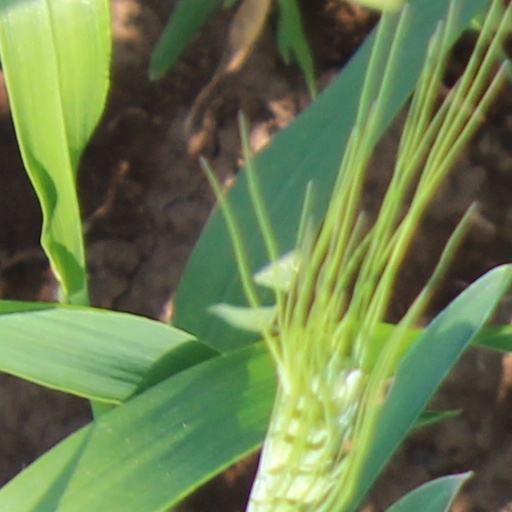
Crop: wheat